Cupid (DC Comics)

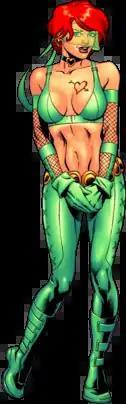
Carrie Cutter as Cupid, as she appeared in "Green Arrow and Black Canary" #19 (April 2009). Art by Michael Norton (penciller), Joe Rubinstein (inker), and David Baron (colorist)

Cupid (Carrie Cutter) is a supervillain appearing in American comic books published by DC Comics. She is an enemy of Black Canary and Green Arrow, the latter of whom she has an unhealthy limerence for.